Astronaut training

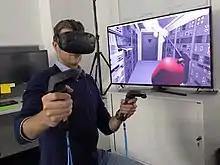
A researcher using VR headset to investigate ideas for controlling rovers on a planet.

The selection and training of astronauts are integrated processes to ensure the crew members are qualified for space missions. The training is categorized into five objectives to train the astronauts on the general and specific aspects: basic training, advanced training, mission-specific training, onboard training, and proficiency maintenance training. The trainees must learn medicine, language, robotics and piloting, space system engineering, the organization of space systems, and the acronyms in aerospace engineering during the basic training. While 60% to 80% of the astronauts will experience space motion sickness, including pallor, cold sweating, vomiting, and anorexia, the astronaut candidates are expected to overcome the sickness. During the advanced training and the mission specific training, astronauts will learn about the operation of specific systems and skills required associated with their assigned positions in a space mission. The mission specific training typically requires 18 months to complete for Space Shuttle and International Space Station crews. It is important to ensure the astronauts’ well-being, physical and mental health prior, during, and after the mission period. Proficiency maintenance aims to help the crew members to maintain a minimum level of performance, including topics such as extravehicular activity, robotics, language, diving, and flight training.